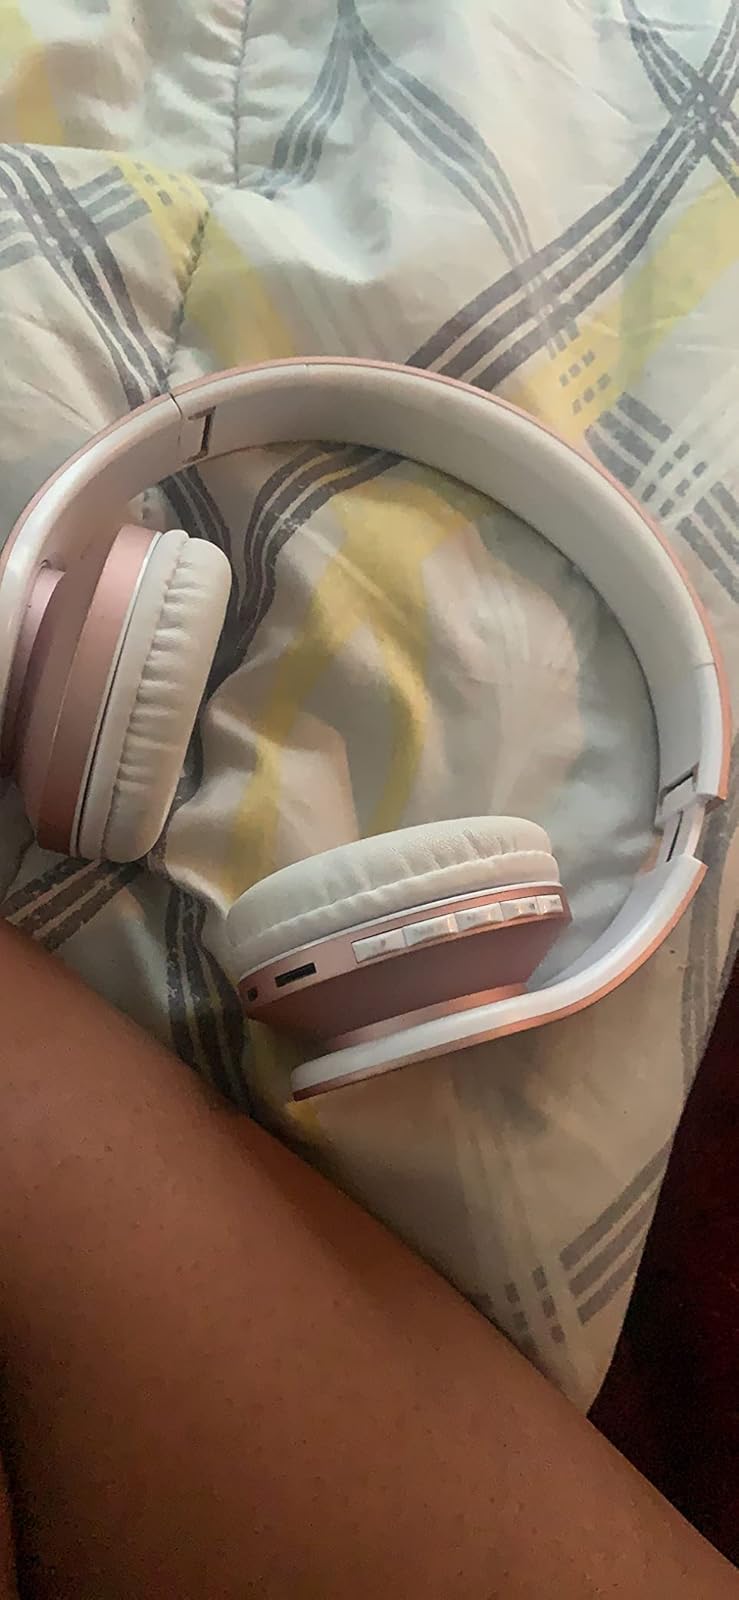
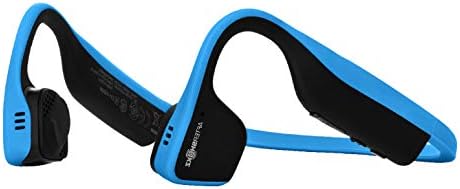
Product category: headphones
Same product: no